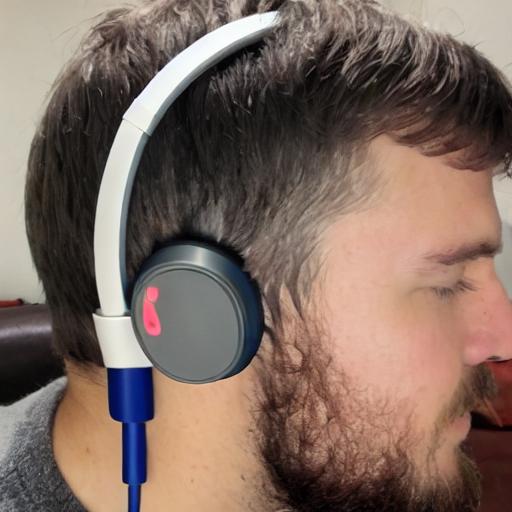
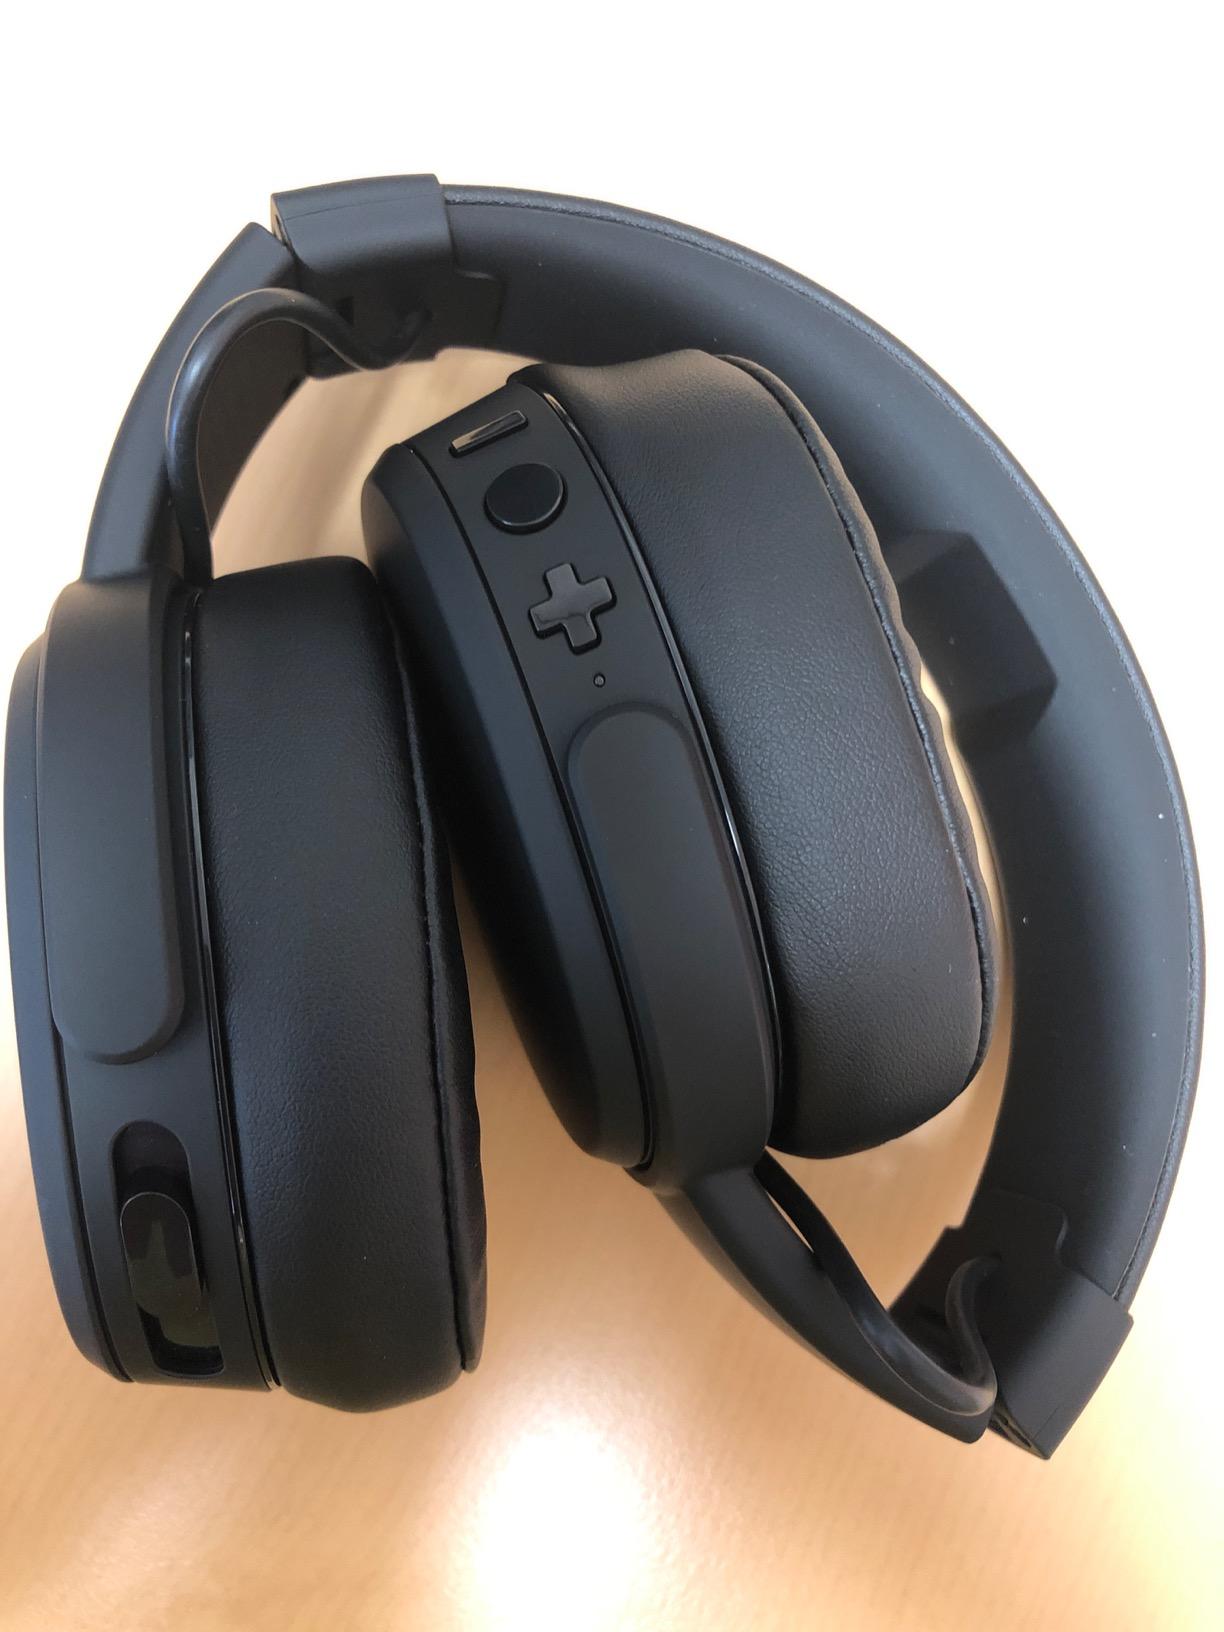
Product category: headphones
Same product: no